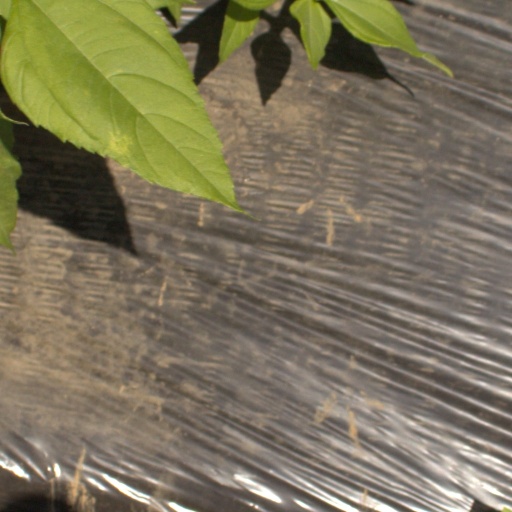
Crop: Jerusalem artichoke